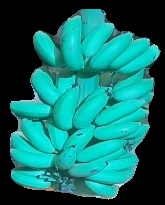
Variety: elakki-bale
Grade: grade2